Henry Stebbing (editor)

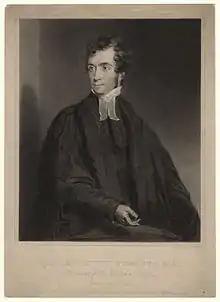
Henry Stebbing, 1830s engraving

Born at Great Yarmouth, Norfolk, on 26 August 1799, he was the son of John Stebbing (died 11 December 1826), who married Mary Rede (died 24 May 1843) of a Suffolk family. In October 1818 he went to St. John's College, Cambridge, where he had been admitted a sizar on 4 July 1818. He graduated B.A. 1823, M.A. 1827, and D.D. 1839, and on 3 July 1857 was admitted "ad eundem" at Oxford. On 3 April 1845 he was elected Fellow of the Royal Society.